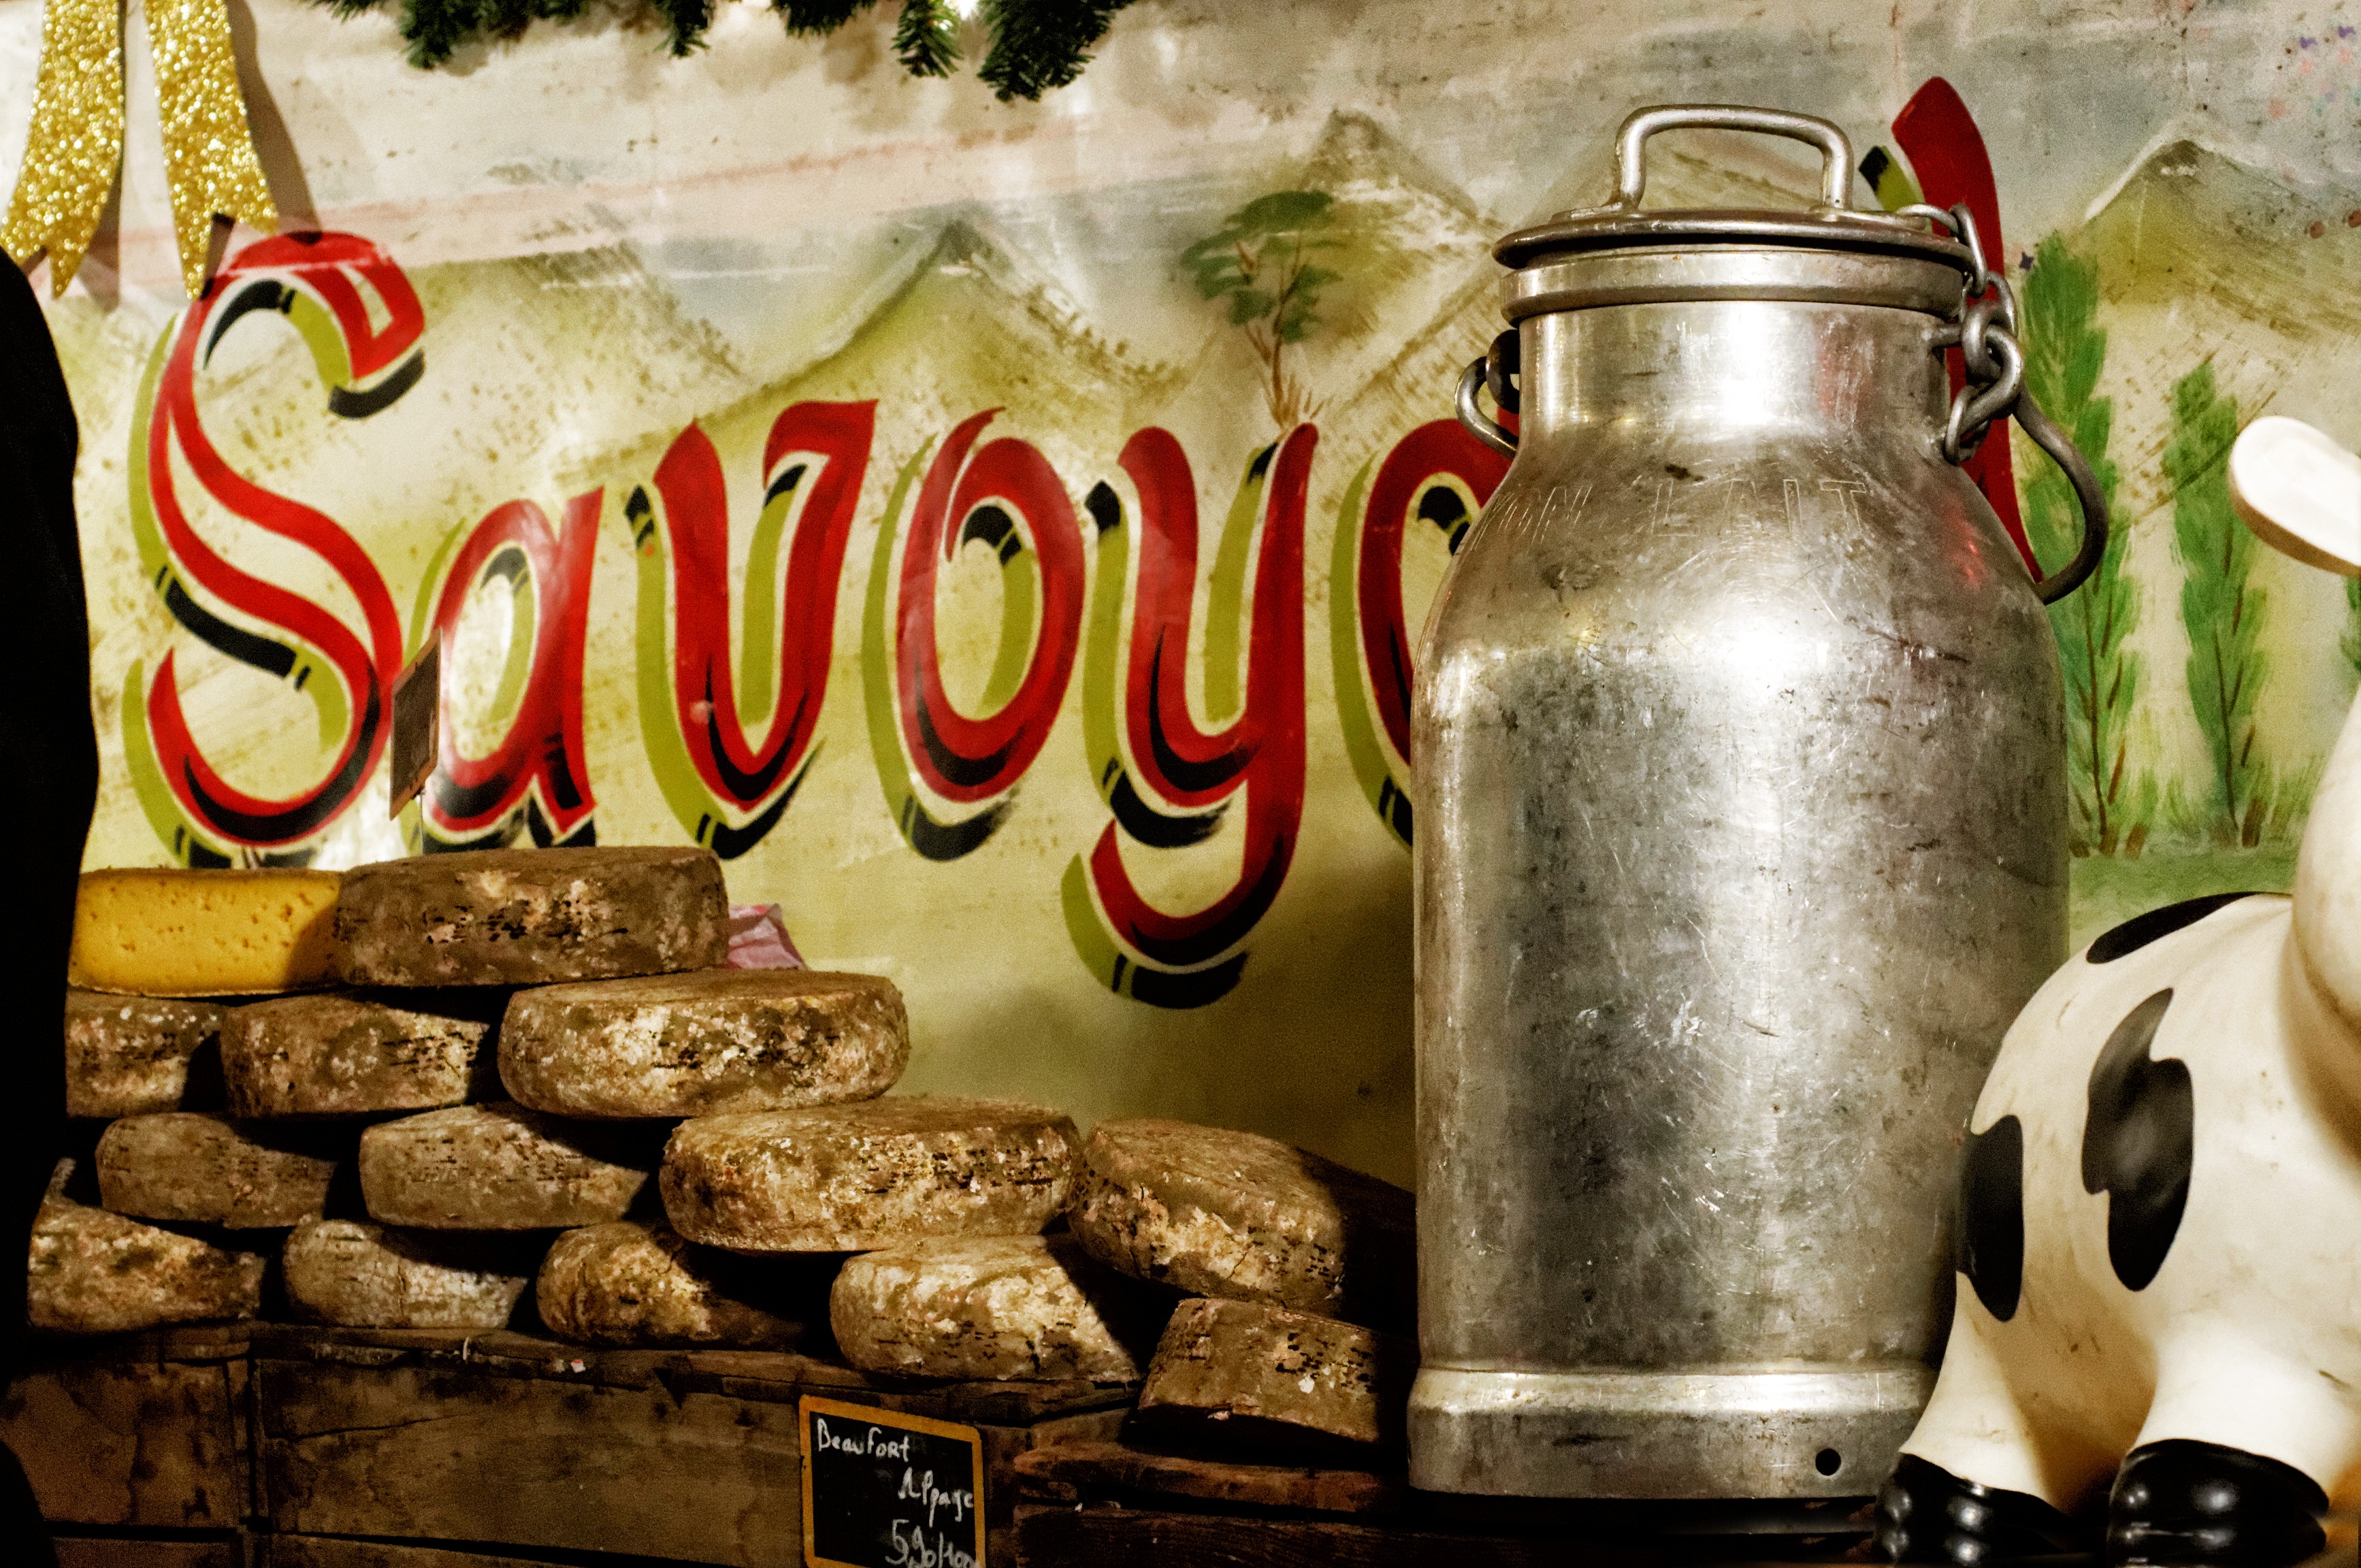
food, produce, drink, milk, cheese, savoie, canning, tin, sense, tomme